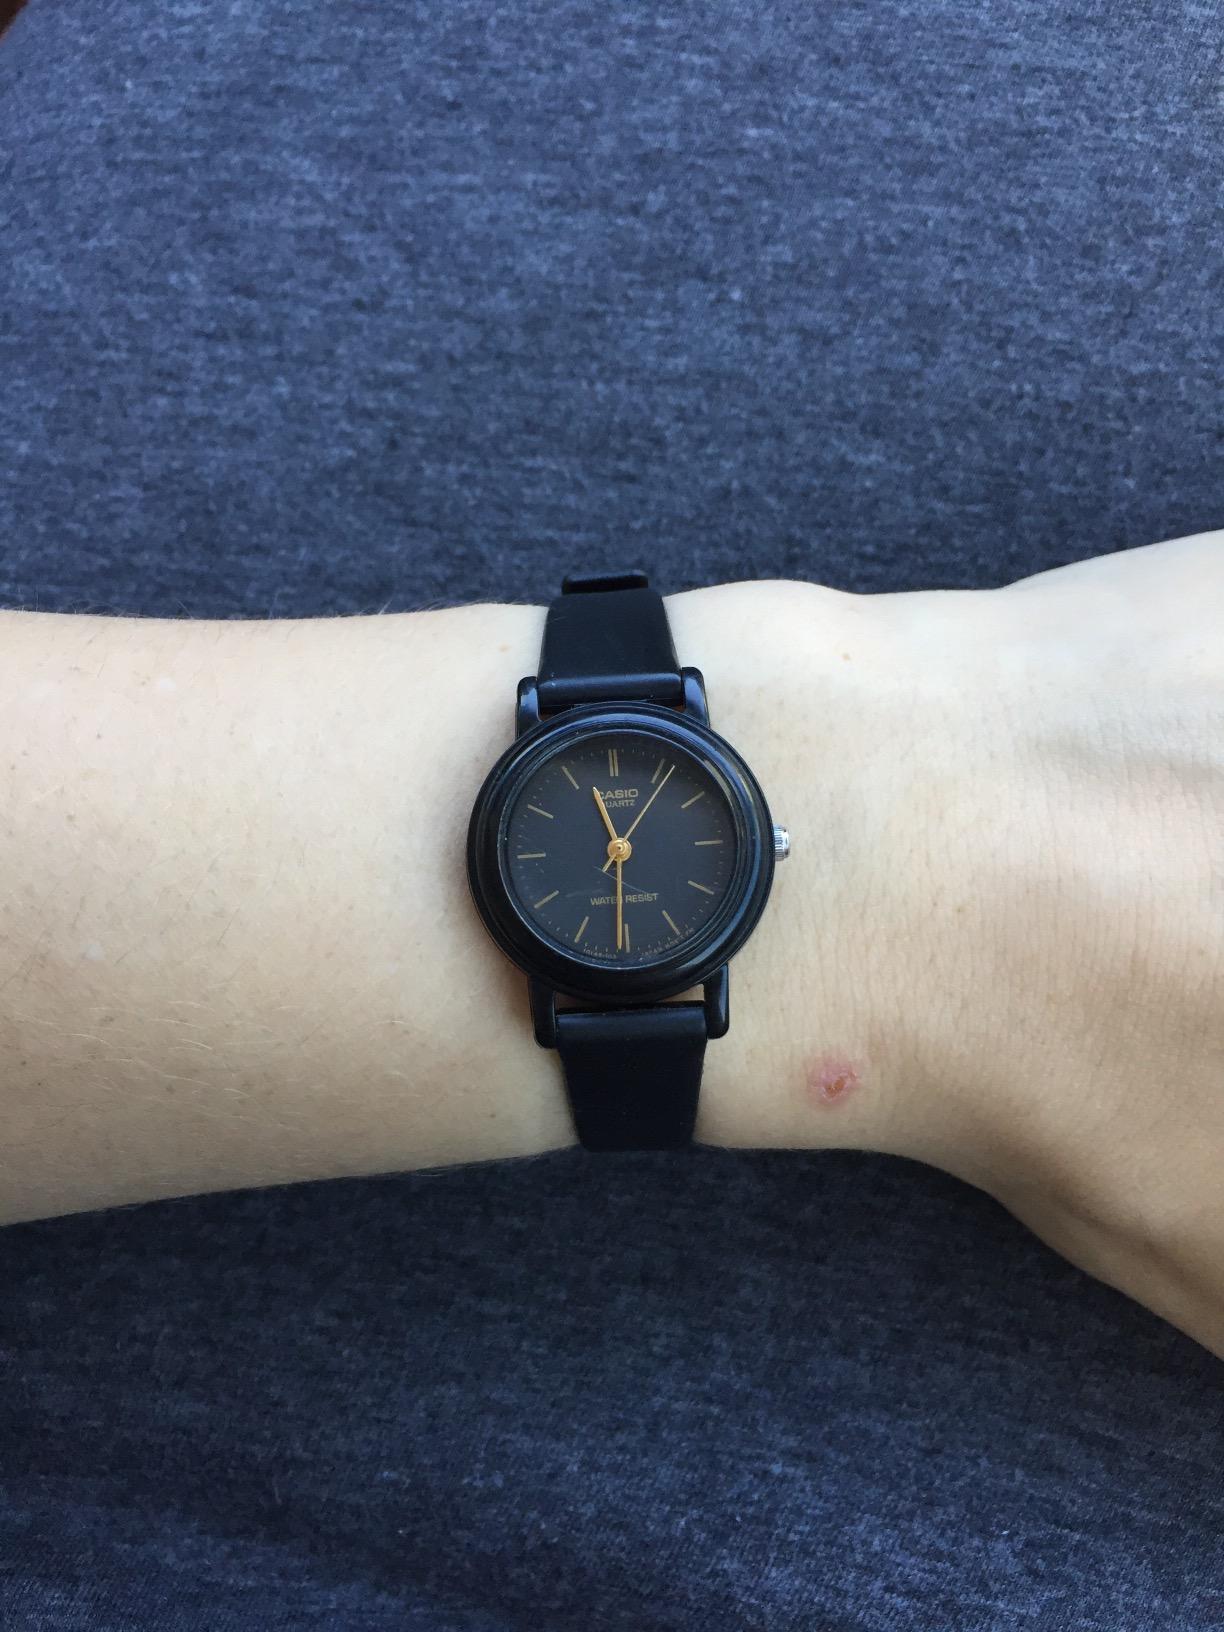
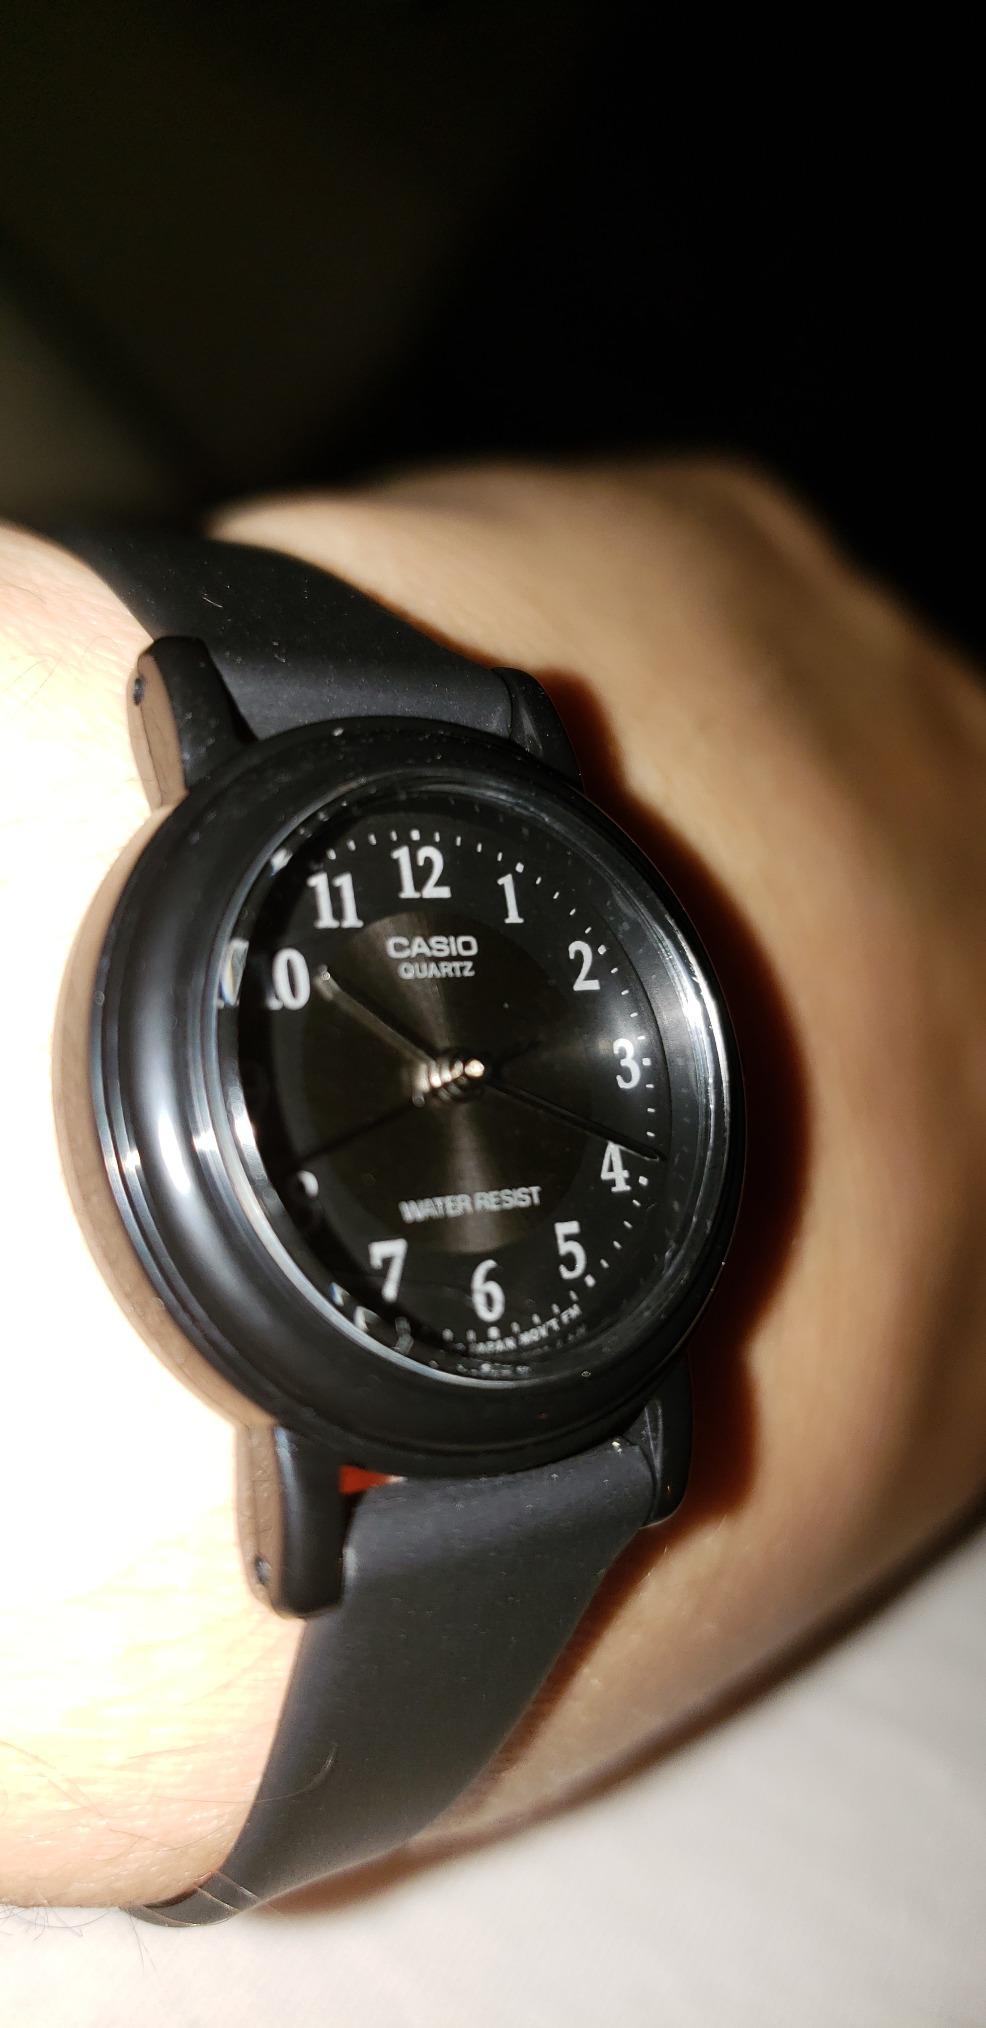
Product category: accessories_watch
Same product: no